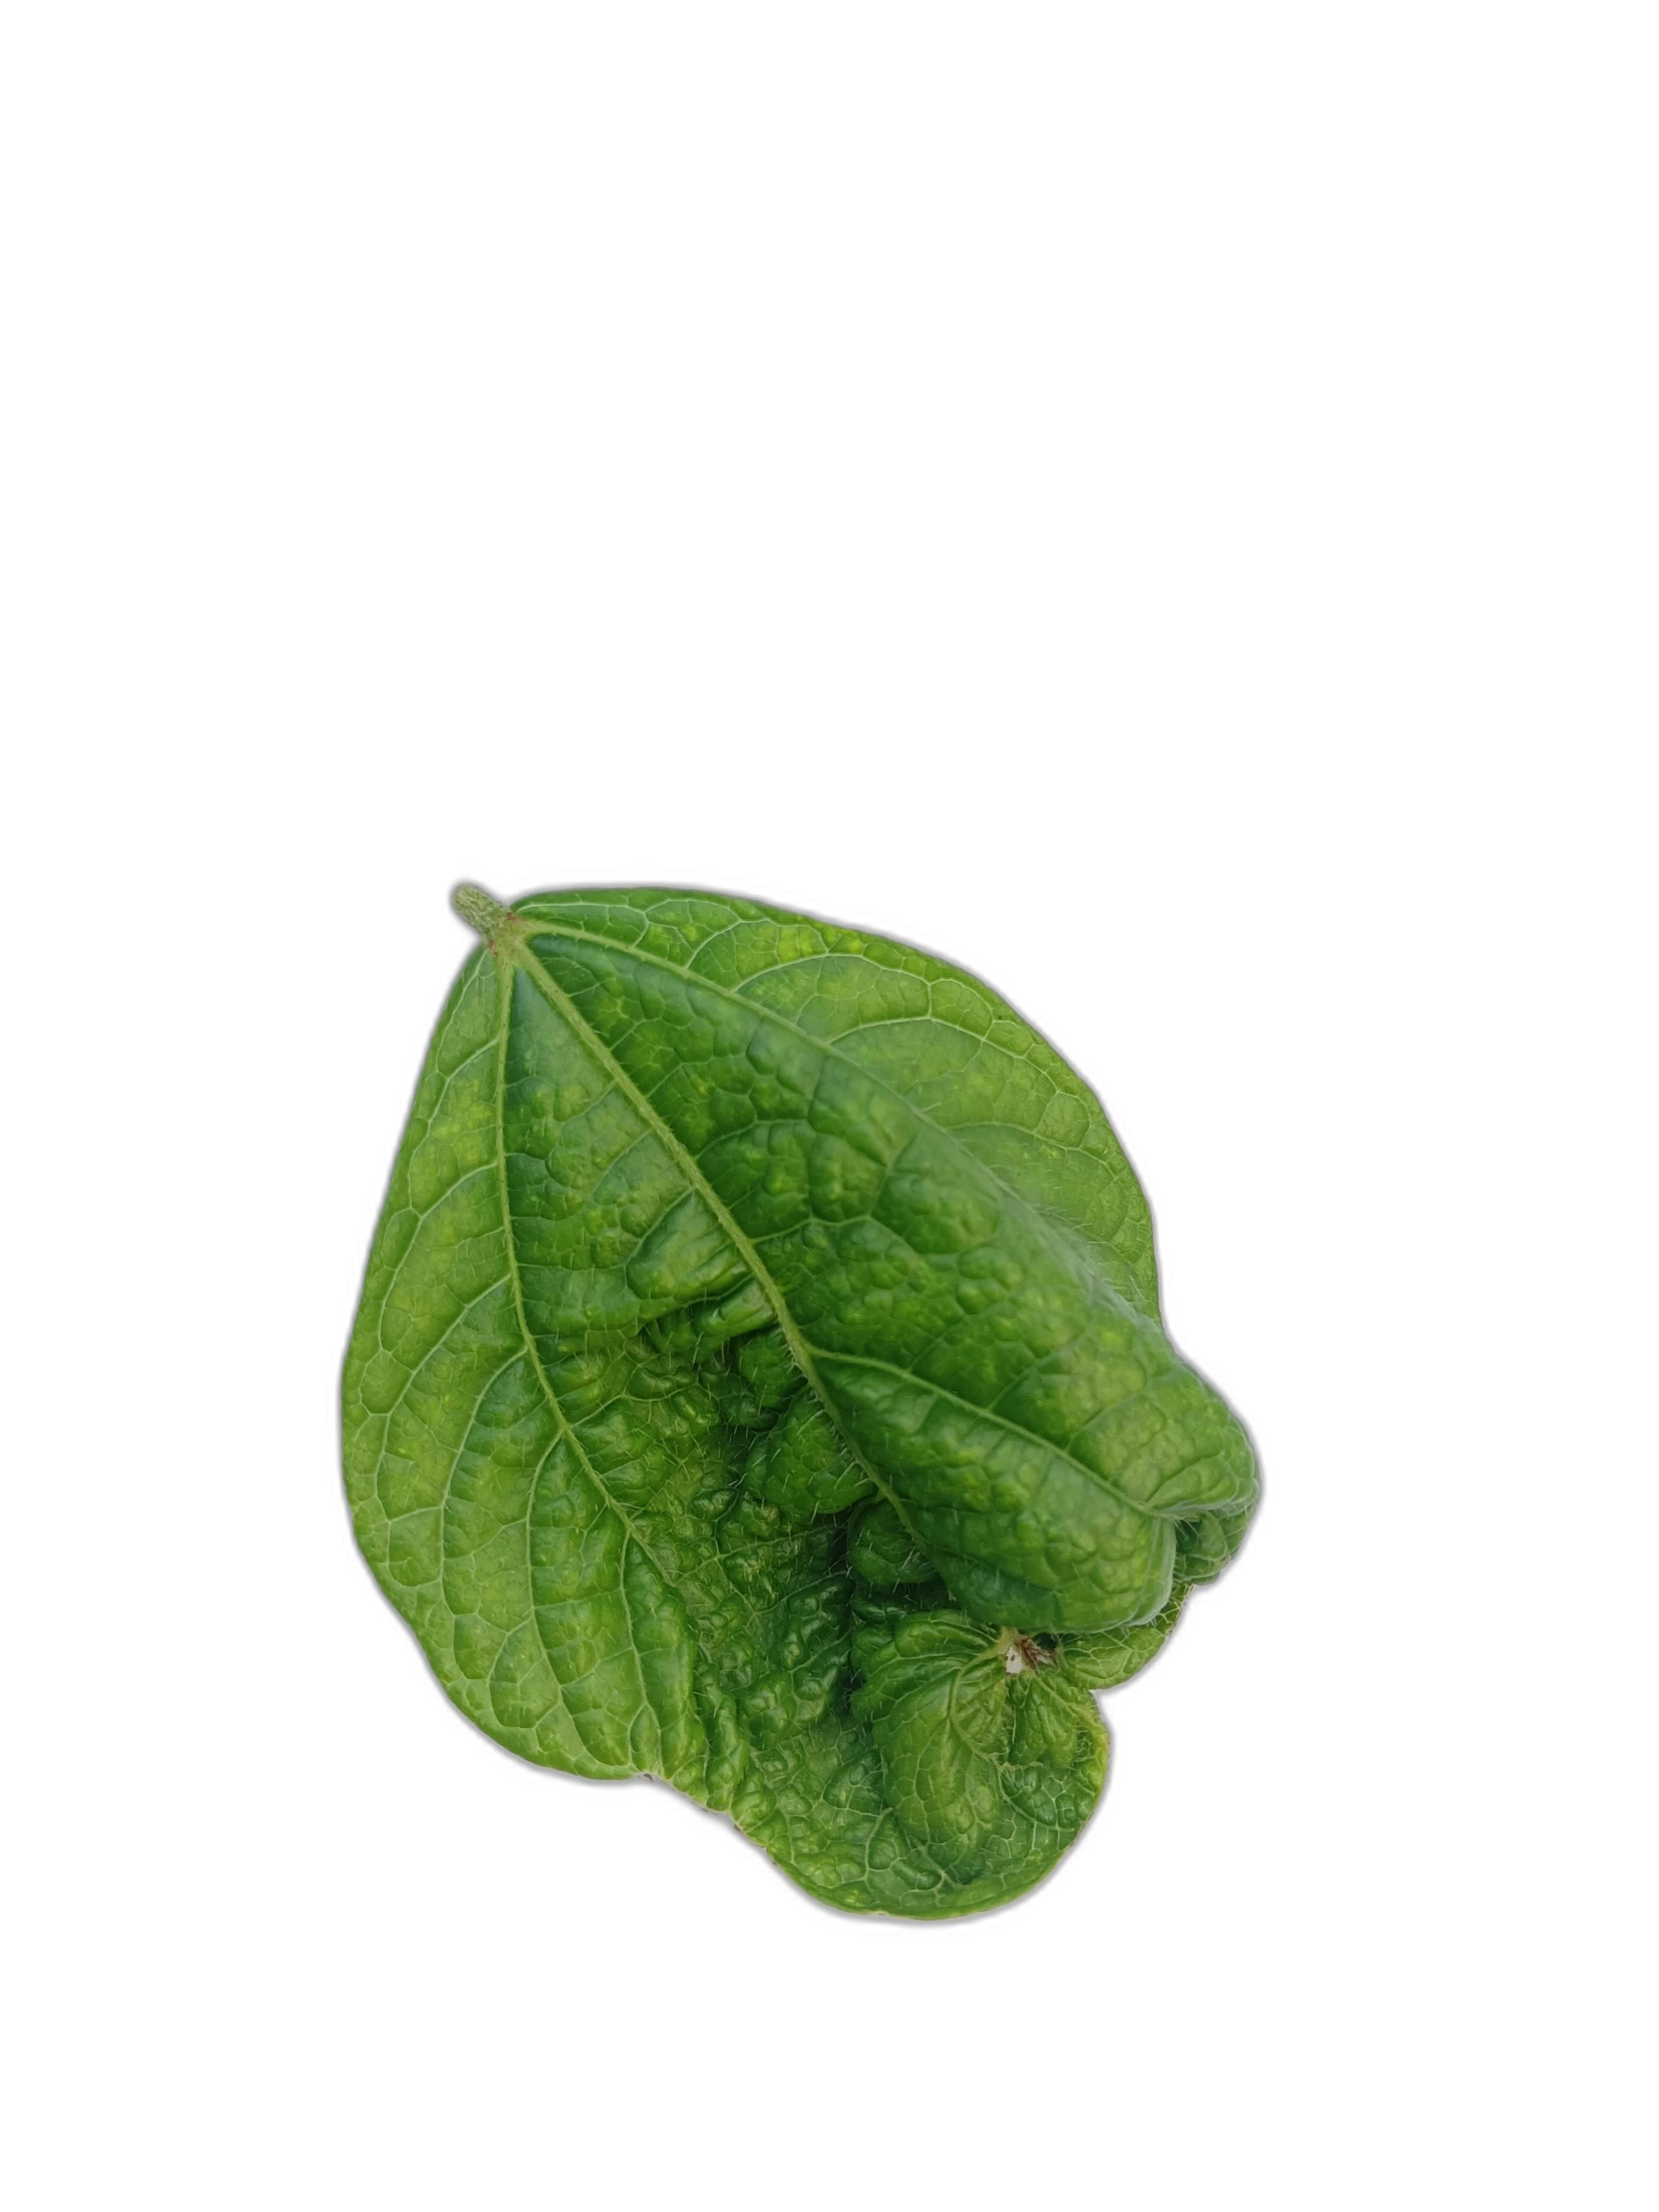
Label: Leaf Crinkle